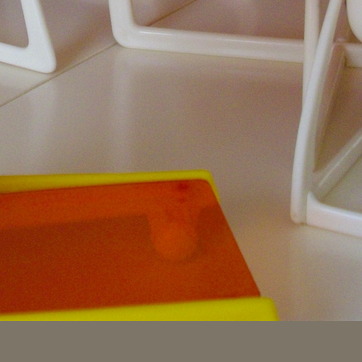
Material: plastic